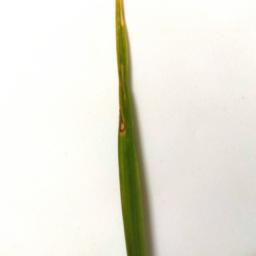
Label: Rice___Leaf_Blast